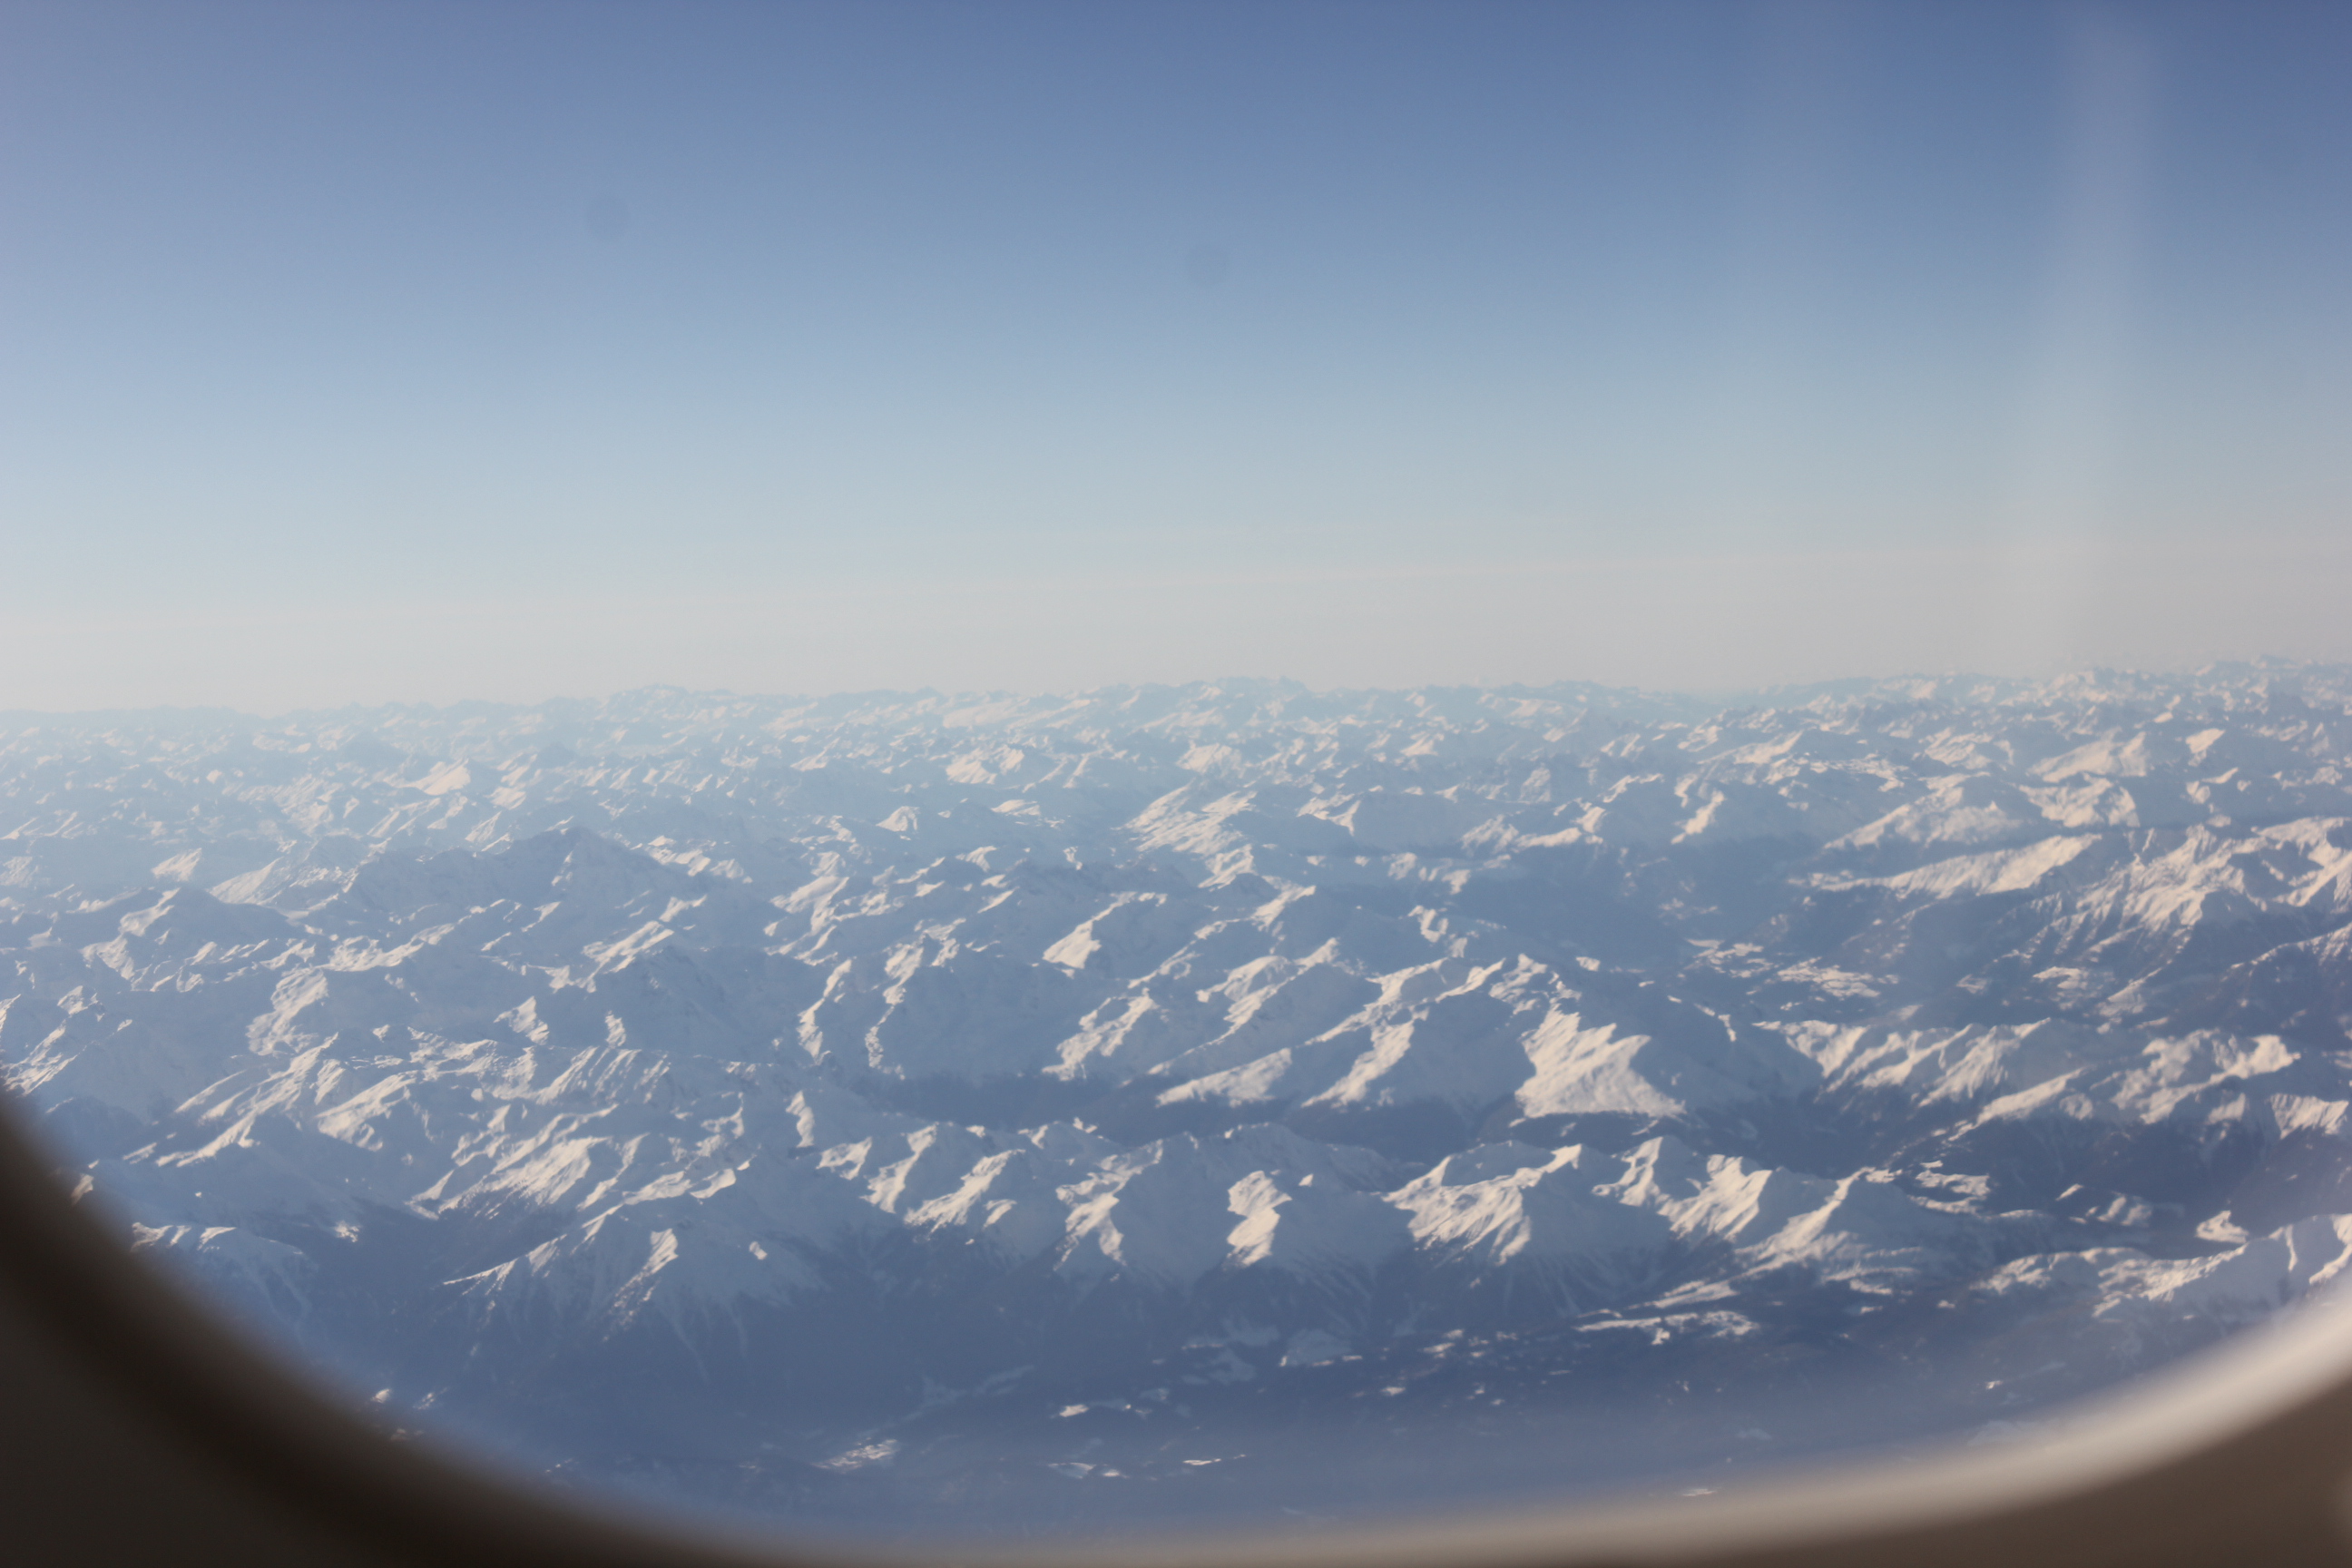
landscape, horizon, mountain, snow, cloud, sky, sunrise, sunlight, morning, window, view, dawn, atmosphere, mountain range, flying, airplane, dusk, reflection, flight, arctic, plain, publicdomain, earth, mountains, viewfromabove, arctic ocean, aerial photography, atmospheric phenomenon, atmosphere of earth, mountainous landforms